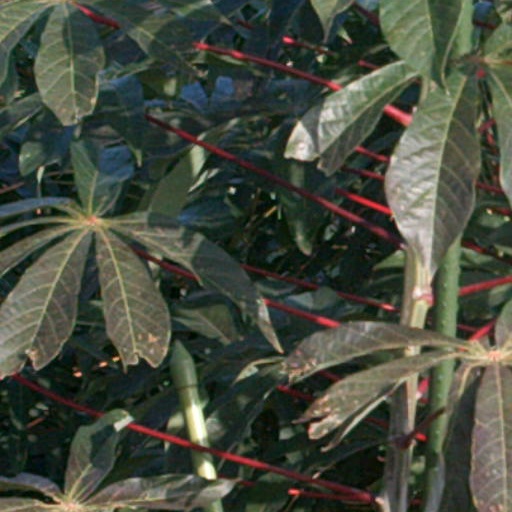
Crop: cassava